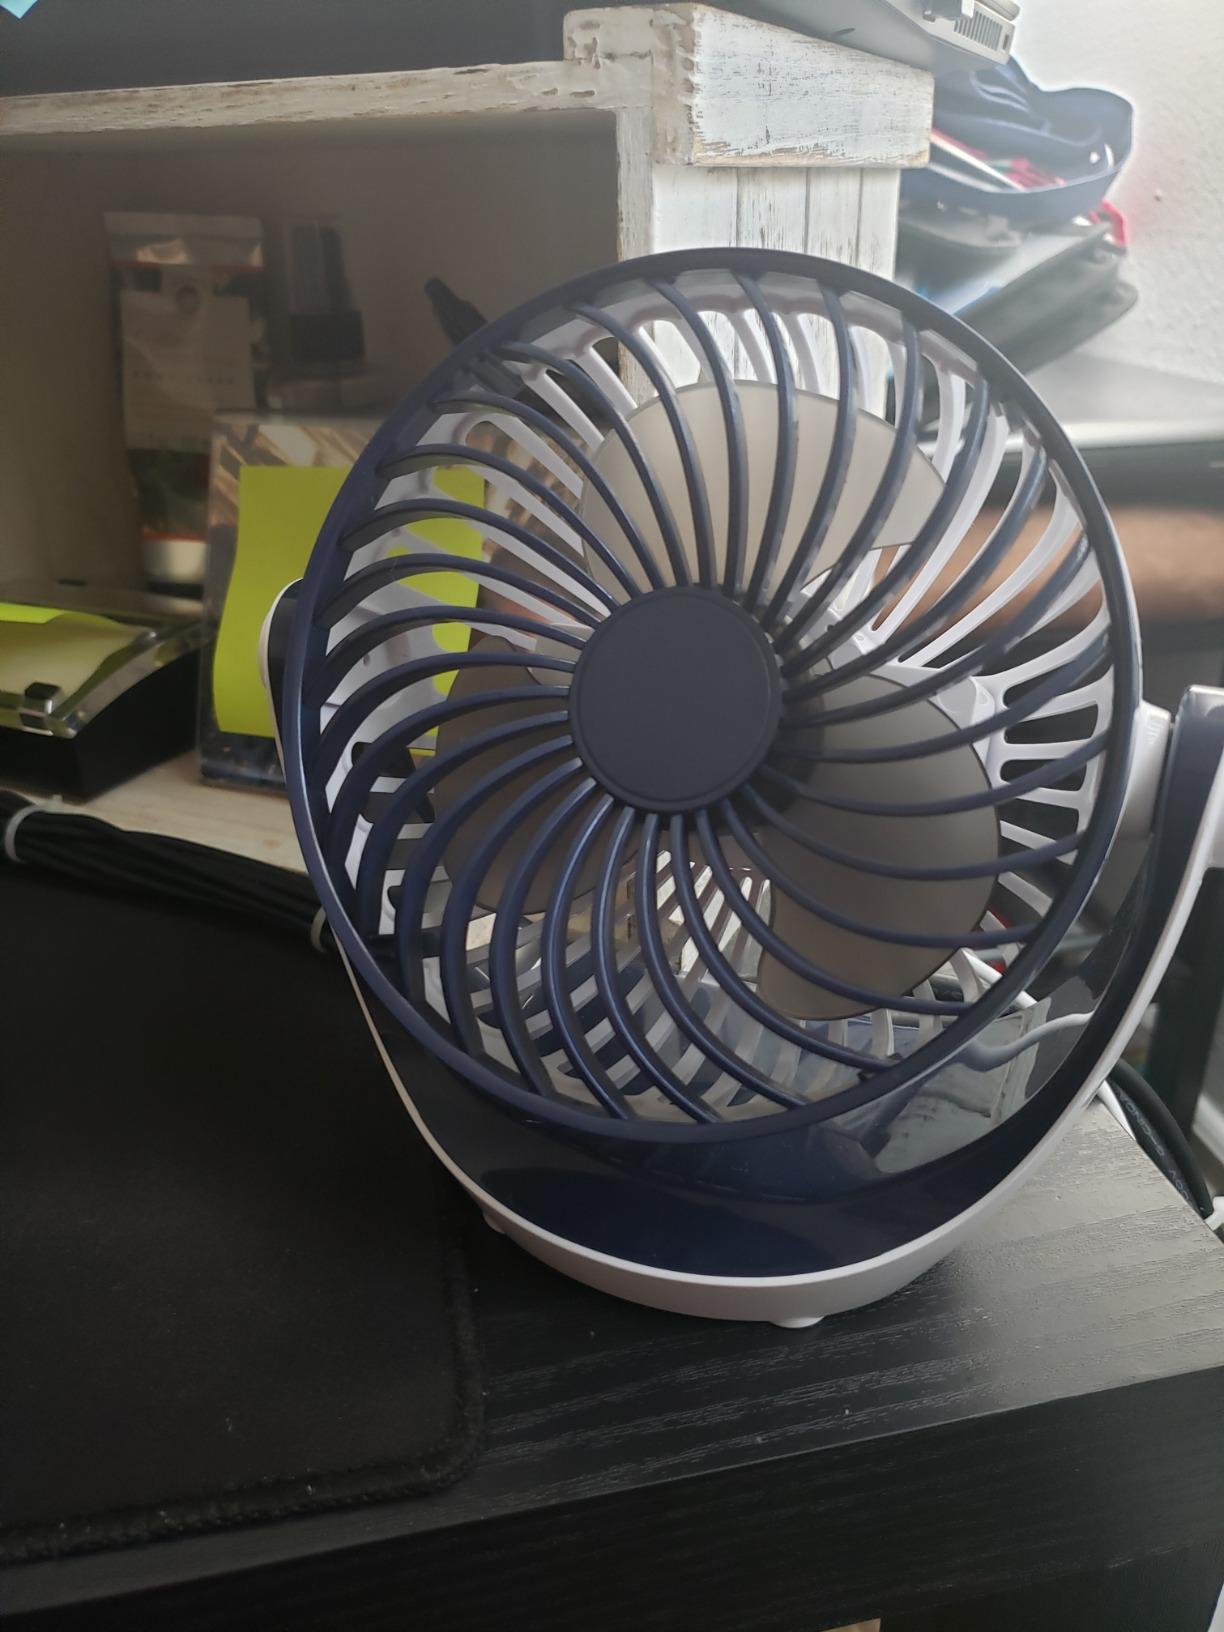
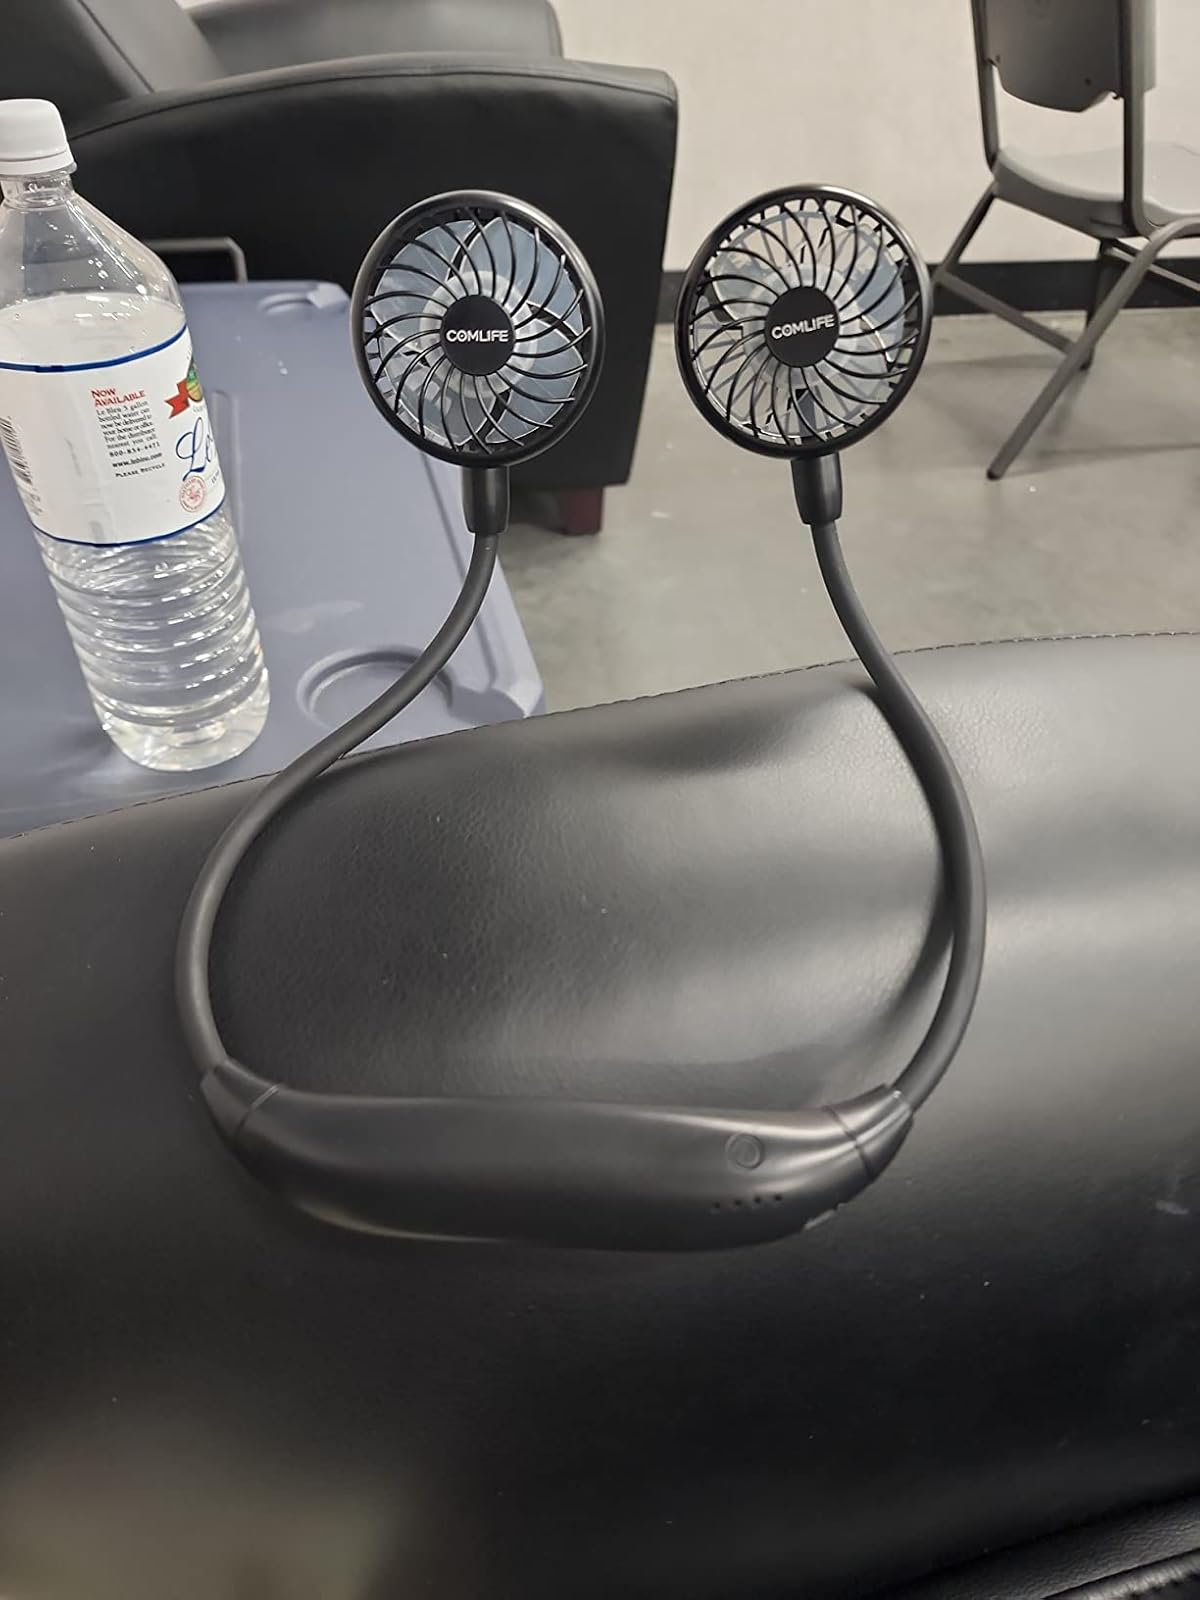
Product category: fan
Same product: no